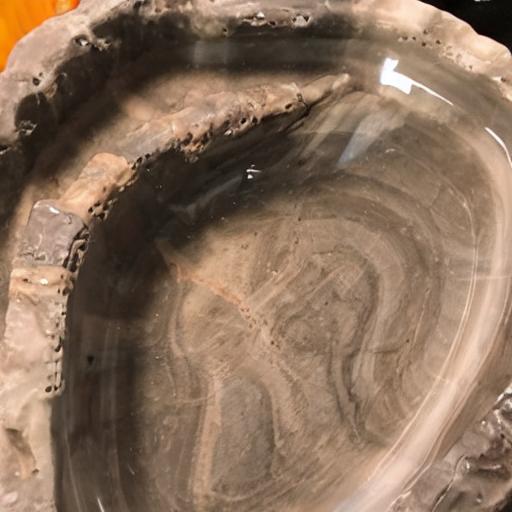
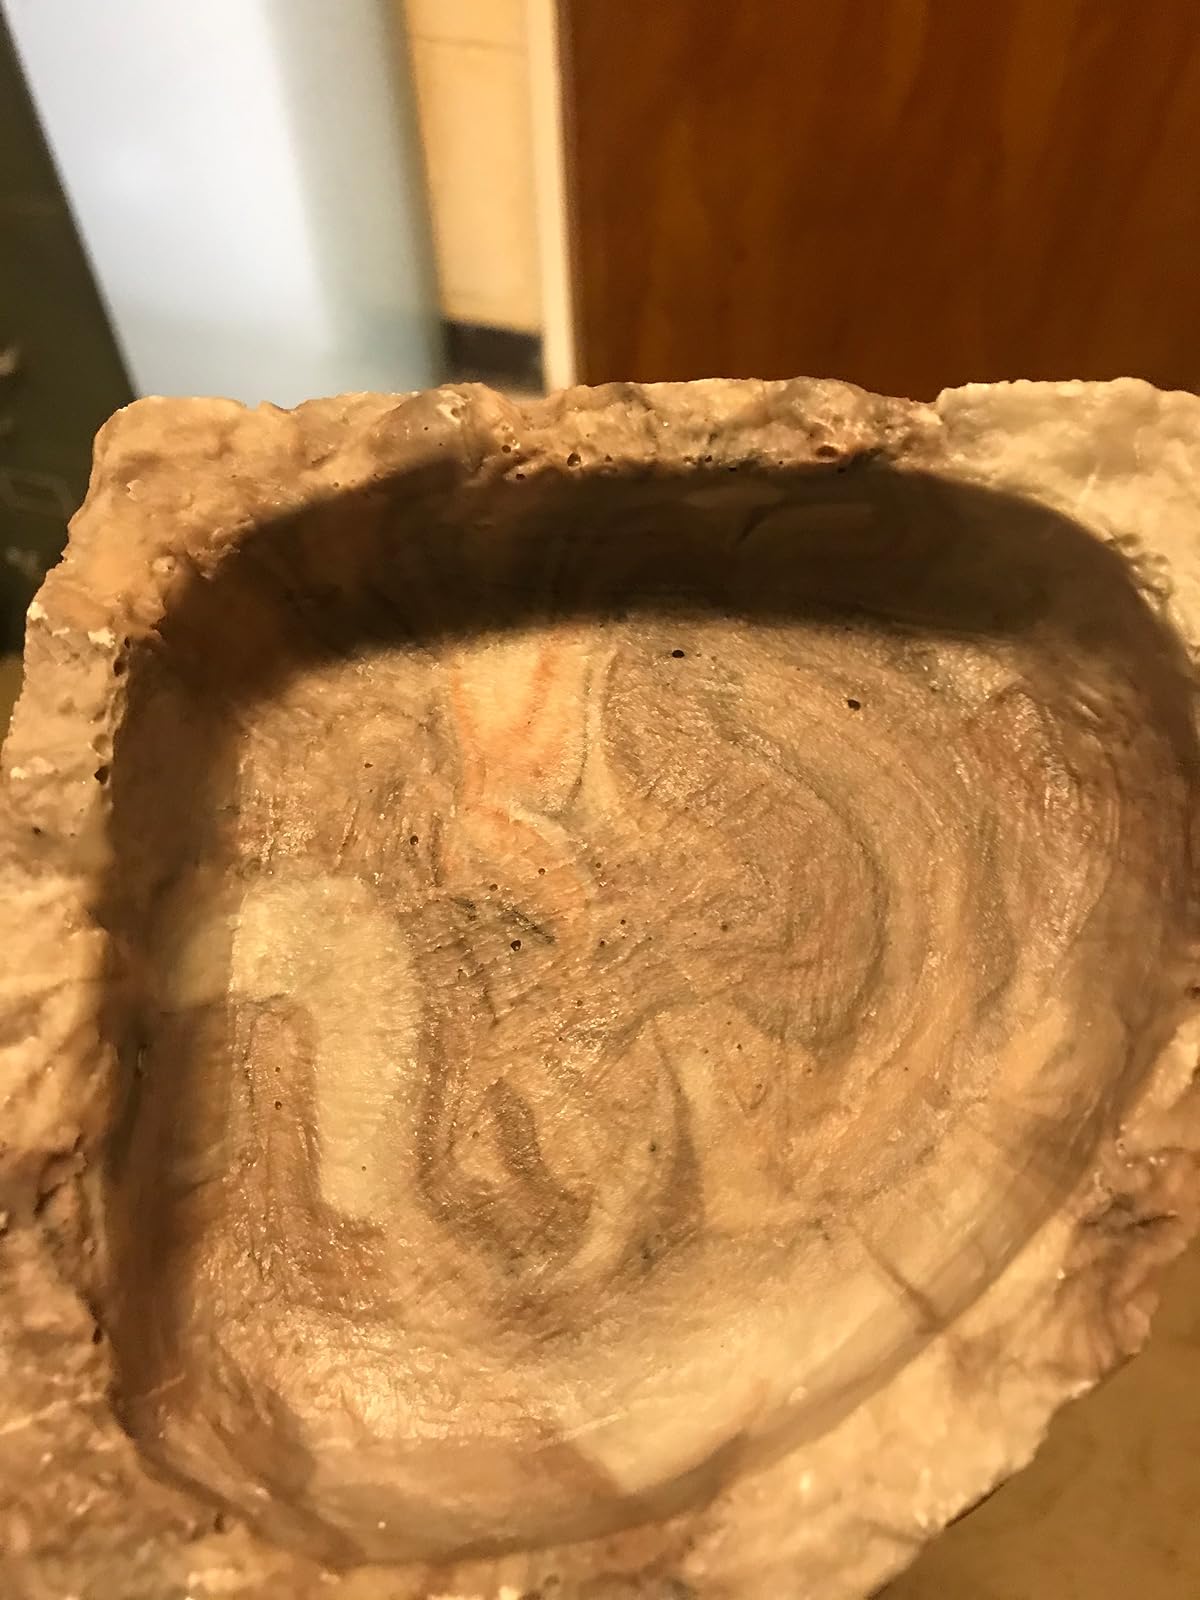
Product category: items_bowl
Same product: no